Kallang

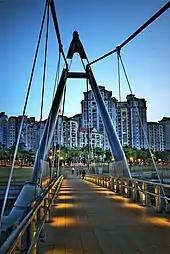
Tanjong Rhu Footbridge crosses over the Geylang River, and connects the gated communities along Tanjong Rhu Road with the Singapore Sports Hub.

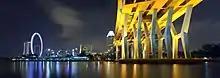
Benjamin Sheares Bridge at night with the Central Area in the distance.

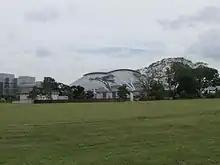
The open field along Geylang Road that the Gay World Amusement Park once stood. The new National Stadium is seen in the background.

The Kallang River is the main waterway that meanders through Kallang. The source of the Kallang River is the Lower Peirce Reservoir (formerly known as the "Kallang River Reservoir"; renamed in honour of Municipal Engineer Robert Peirce in 1922) and the river mouth is located at Kallang Basin, near to the Merdeka Bridge. Flowing for more than 10 kilometres, the Kallang River is the longest river in Singapore and drains areas as far north as Bishan and Ang Mo Kio.